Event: Nepal Earthquake
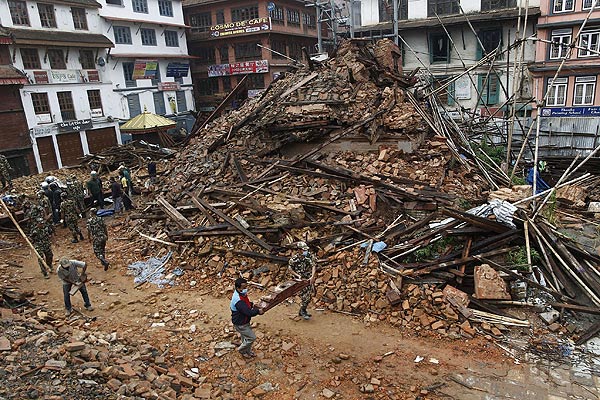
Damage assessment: damage